Pokémon Mystery Dungeon

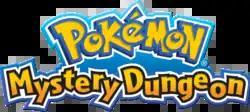
The "Mystery Dungeon" logo used in "Pokémon Mystery Dungeon"

is a spin-off video game from the main "Pokémon" series developed by Spike Chunsoft (formerly Chunsoft). The games feature the fictional creatures called Pokémon who have the ability to speak human language navigating through a randomly generated dungeon using turn-based moves, common to "Mystery Dungeon" games. , there have been eleven games across five platforms, as well as several manga adaptations and animated specials.